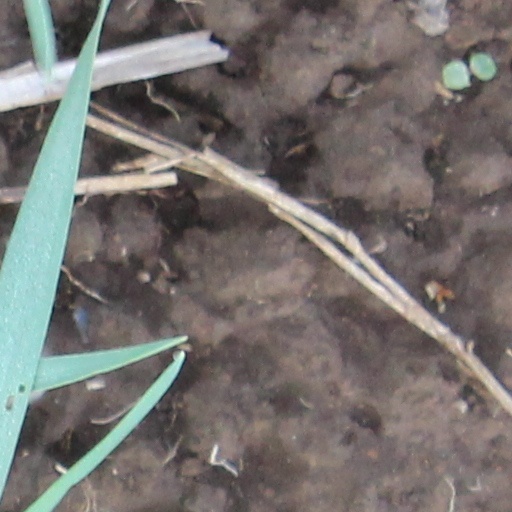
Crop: wheat